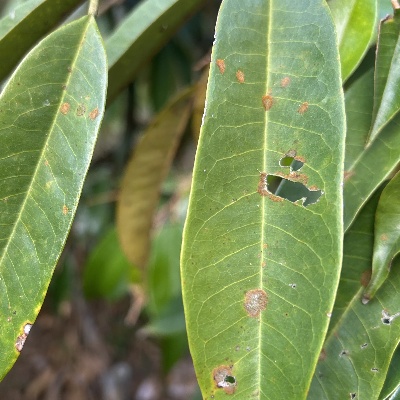
Label: Leaf_Algal